Páramo

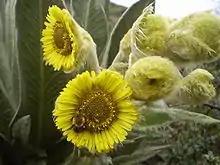
"Espeletia grandiflora", Páramo de Guerrero, Colombia

"Superpáramo" is at the highest elevation and is usually considered to be the transition zone between the higher, permanent snow region and the lower grass páramo zone. The superpáramo zone is generally narrow and exists atop loose stones and sandy soils at about . It has the lowest air temperature, precipitation level, soil water-holding capacity, and nutrient content of all the zones. Being the highest in elevation, it also has the highest levels of solar radiation and night frost. For this reason, vegetation in the superpáramo must be highly resistant to such severe fluctuations in weather. Air temperatures are low—cold at night and cool during the day—with daily oscillations greater than the oscillations of monthly averages. Due to its localization on high mountains, this area is the least disturbed by humans and contains the most endemic species of all the zones. Flora includes "Azorella pedunculata" of the family Apiaceae and species from the families Asteraceae, Fabaceae, and Ericaceae.